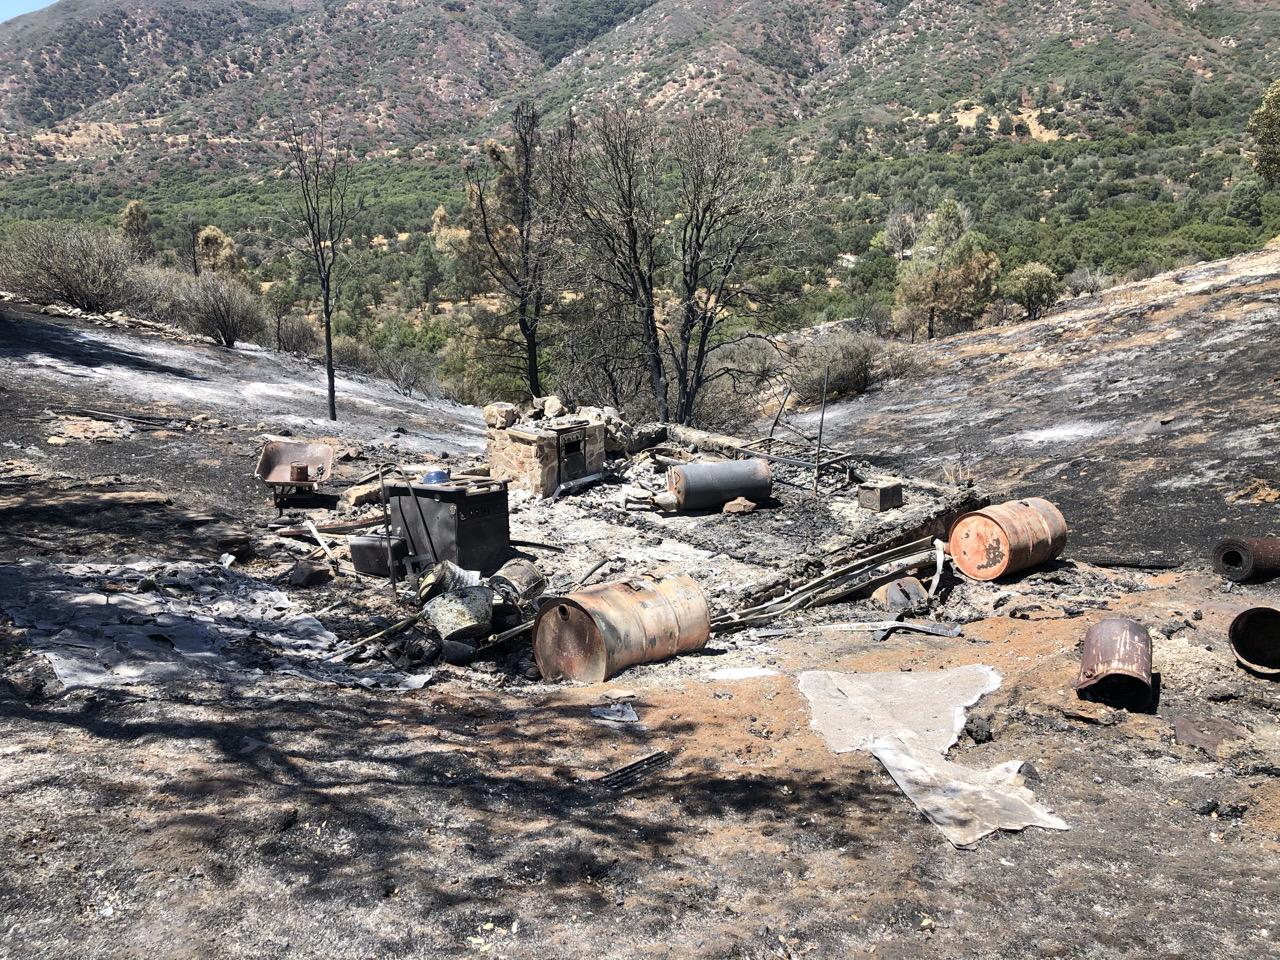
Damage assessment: destroyed